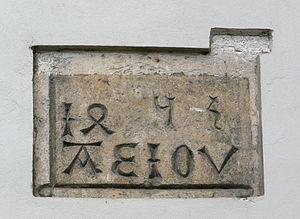
A.E.I.O.U. ou AEIOU, est le monogramme de la devise utilisée par les empereurs de la famille des Habsbourg. Cette devise a la particularité de comprendre toutes les voyelles. L'empereur Frédéric III, qui était amateur de formules ésotériques, avait l'habitude de signer de ce monogramme sa vaisselle de table, ses armoiries et des châteaux tels que le château de Wiener Neustadt et le château de Linz. Frédéric III n'a pas donné la signification de cet acronyme, mais peu de temps avant sa mort, il aurait affirmé qu'il signifie Alles Erdreich ist Oesterreich untertan